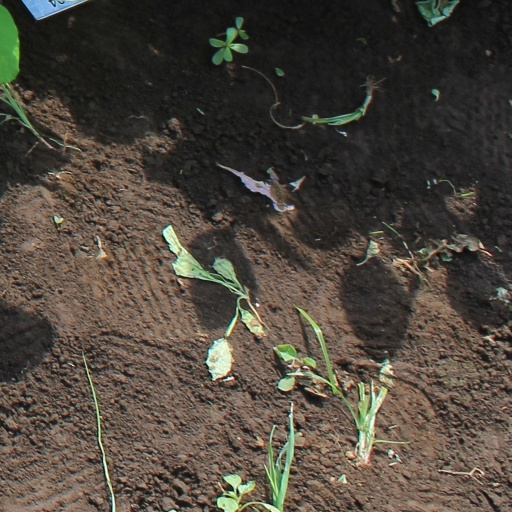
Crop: soybean